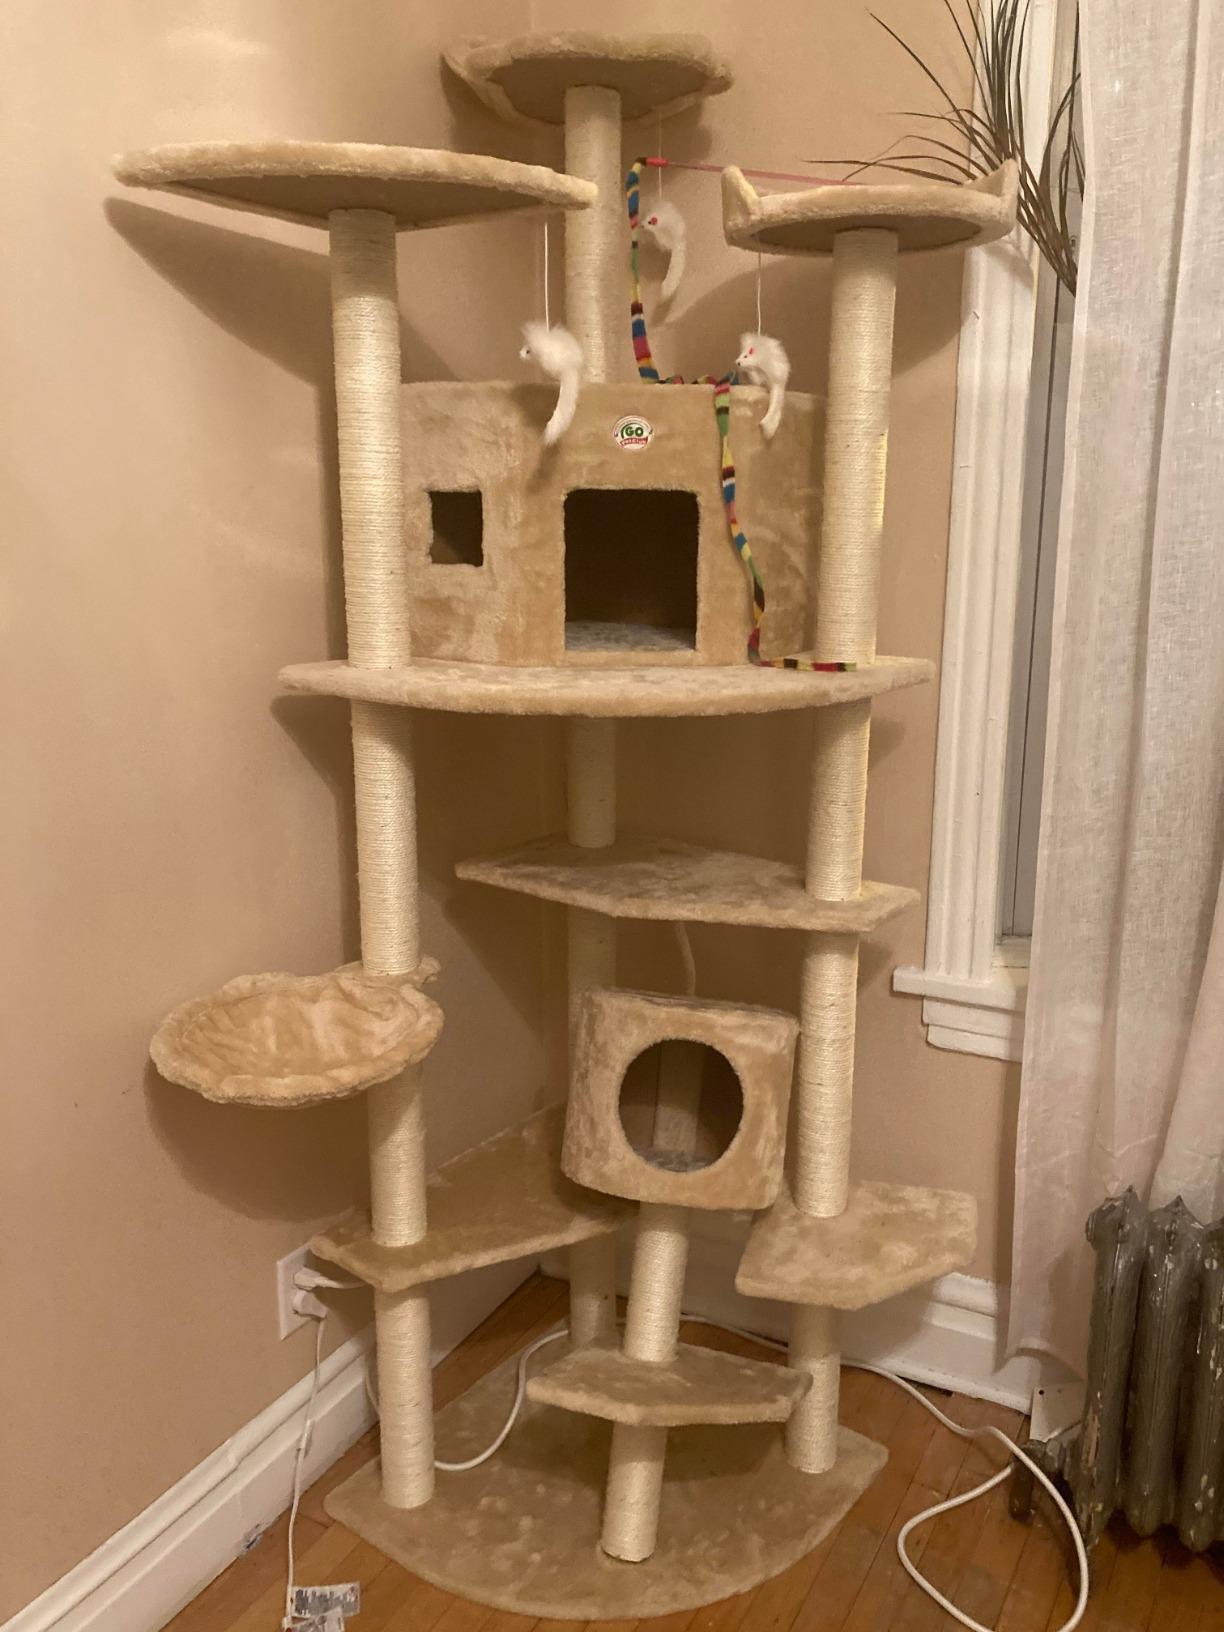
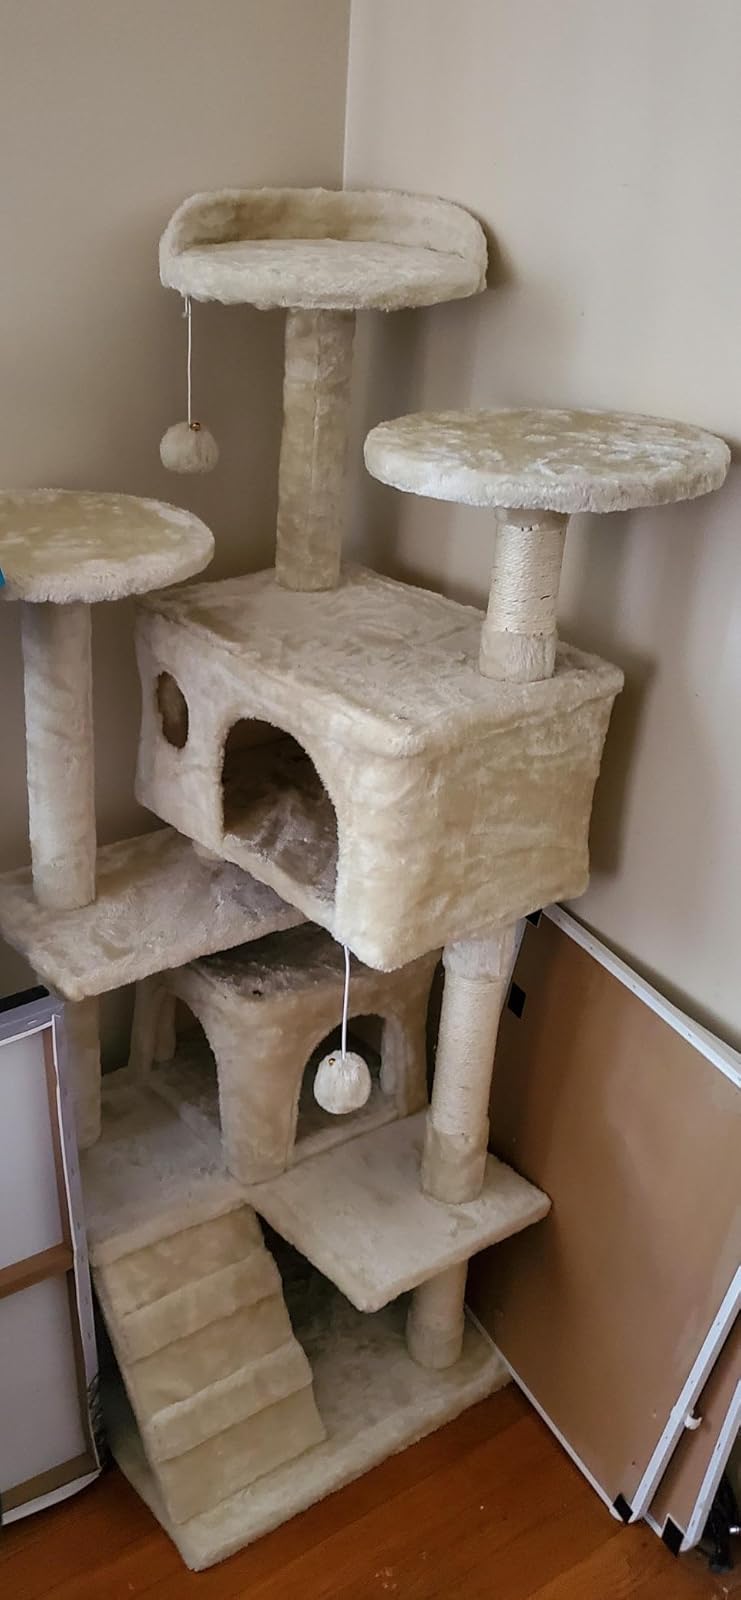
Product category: items_cat tree
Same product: no